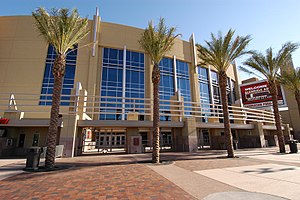
Gila River Arena
Gila River Arena
Gila River Arena er en sportsarena i Glendale i Arizona, USA, der er hjemmebane for NHL-holdet Arizona Coyotes. Arenaen har plads til 17.799 tilskuere, og blev indviet i 2003.